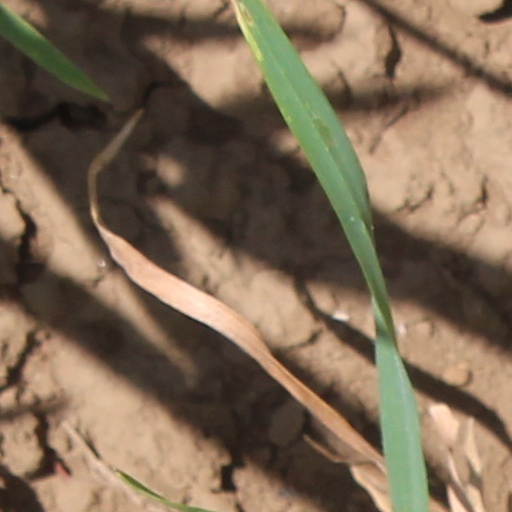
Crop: wheat